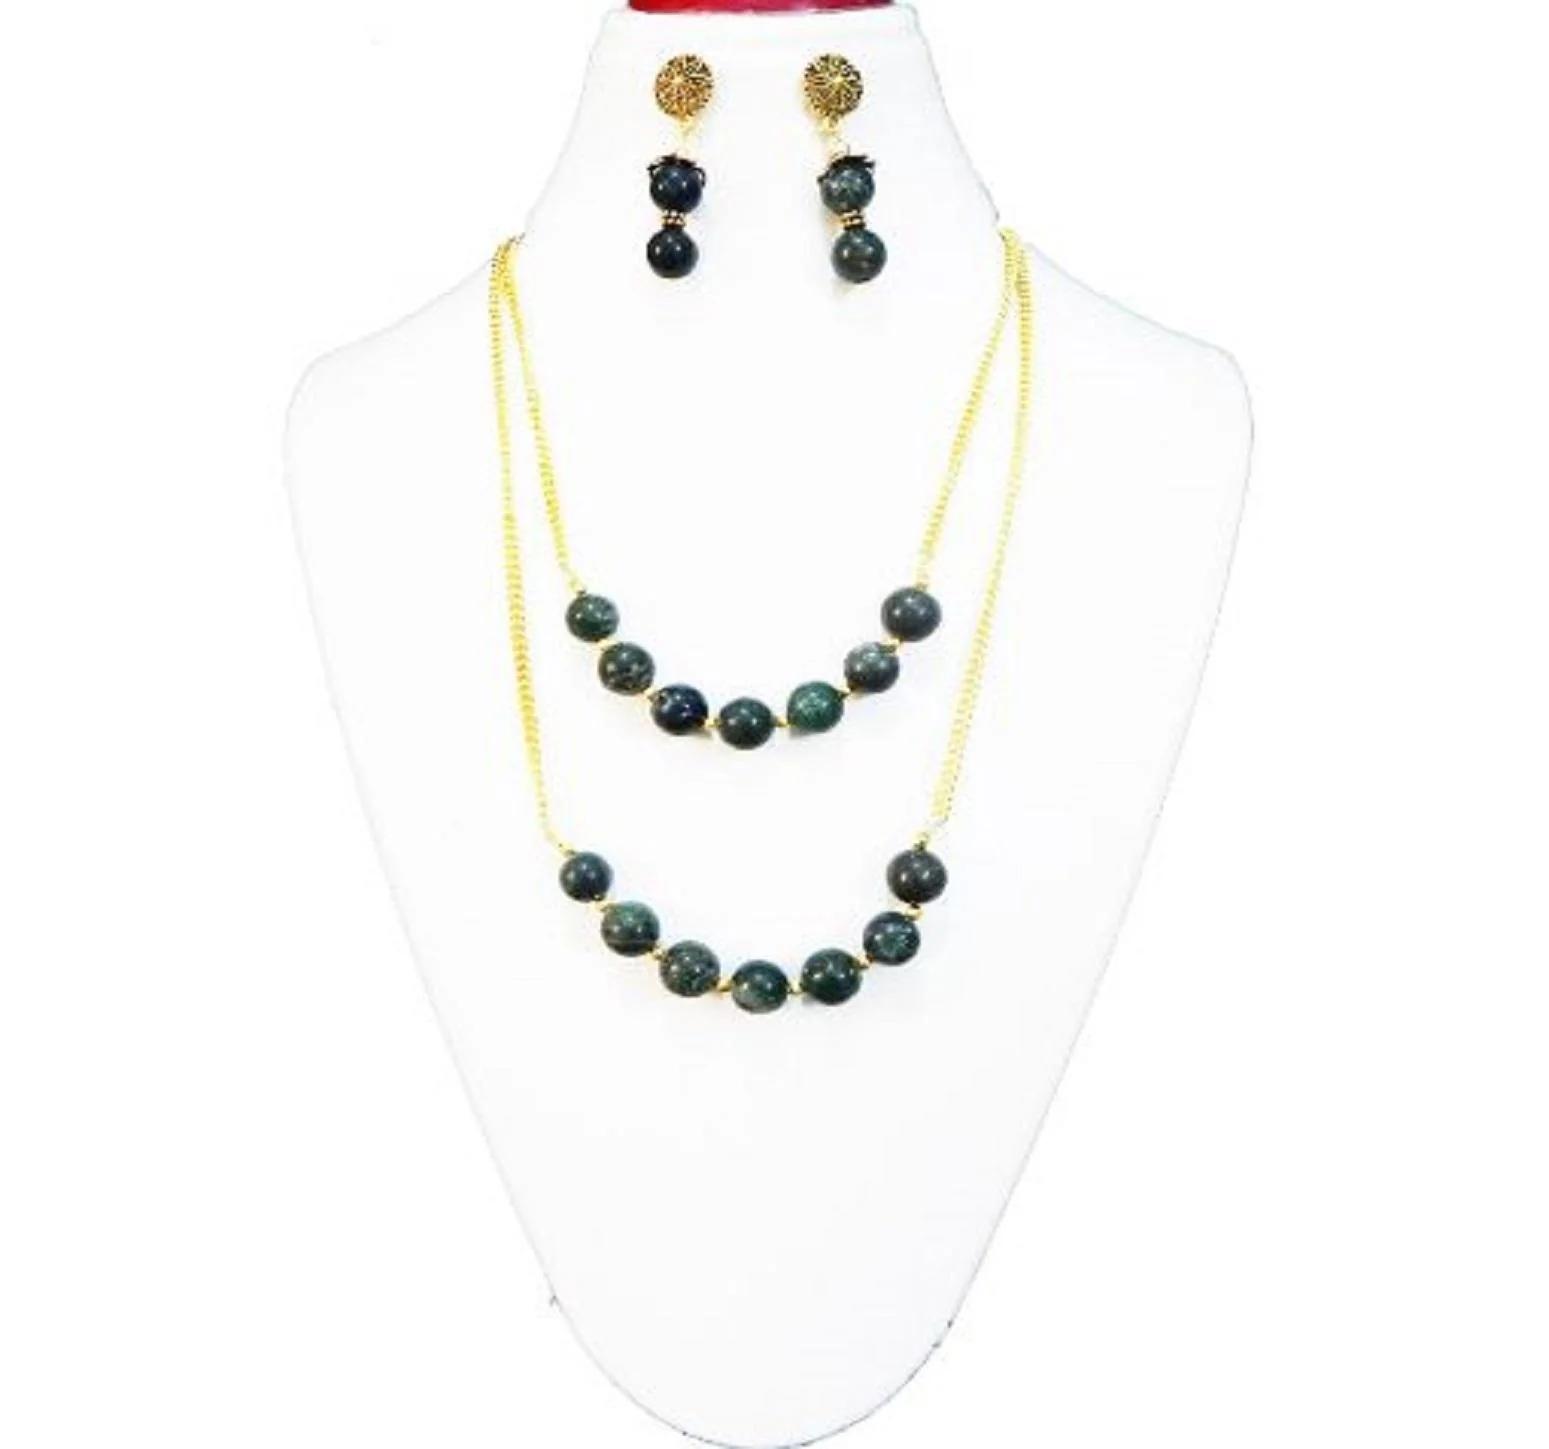
JAYA VISION ENTERPRISES Gemstone Green Aventurine 2 Line Heart Chakra Necklace
Type: Necklaces
Brand: JAYA VISION ENTERPRISES
Price: Rs. 399
 Item Type : Semi Precious Gem Stone Green Aventurine Beads Necklace,Style : 2 Line Green Aventurine Stone Beads Necklace,Finishing Detail : Green Aventurine Beads with Gold Polish Copper metal Chain Necklace,Green Aventurine help in emotional healing and preparing one for growth. It associates one to tree of life. Its positive energy heals emotional trauma, reduces anxiety.